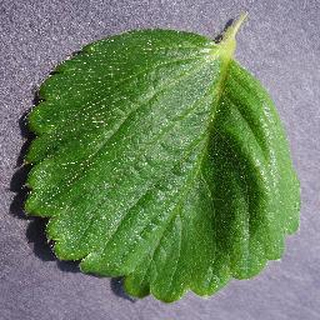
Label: healthy_strawberry